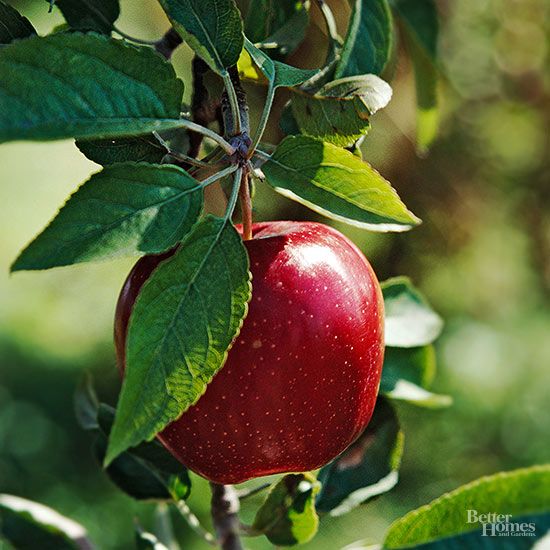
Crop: apple
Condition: healthy